Meditech

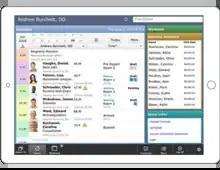
MEDITECH Expanse, a web-based application showing patient history.

Meditech offers software for healthcare organizations of various types and sizes. Some of the software modules include: Health Information Management, Revenue Cycle, Scanning and Archiving, Scheduling and Referral Management, as well as others.